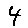
Label: 4